Dornier Do 17

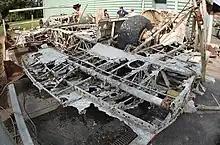
The wing section seen port side removed from tent for manual work (September 2014)

The Dornier Do 17Z series was the most recognised and mass-produced variant, and saw more combat service than the E-U types. The type was modified as a result of combat experience during the Spanish Civil War. The forward fuselage was redesigned, with the cockpit area being "dropped", or extended further to enable a rear firing gunner position to be installed, and the canopy extended aft, until it was nearly parallel with the leading edge and wing root.